Answer in natural language. Considering the relative positions, is HousePlant (marked C) above or below black modern high-back chair (marked A)? Choose between the following options: below or above
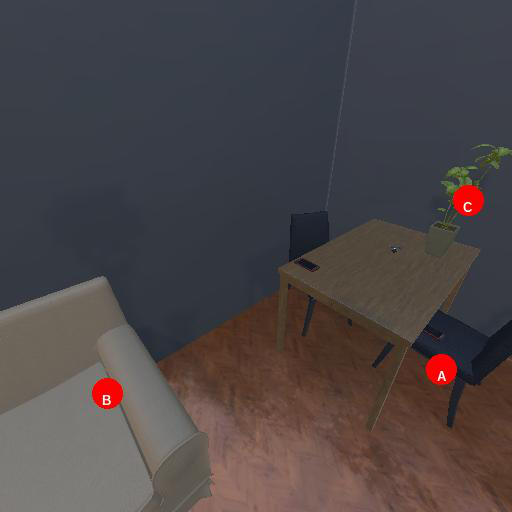
<answer>above</answer>